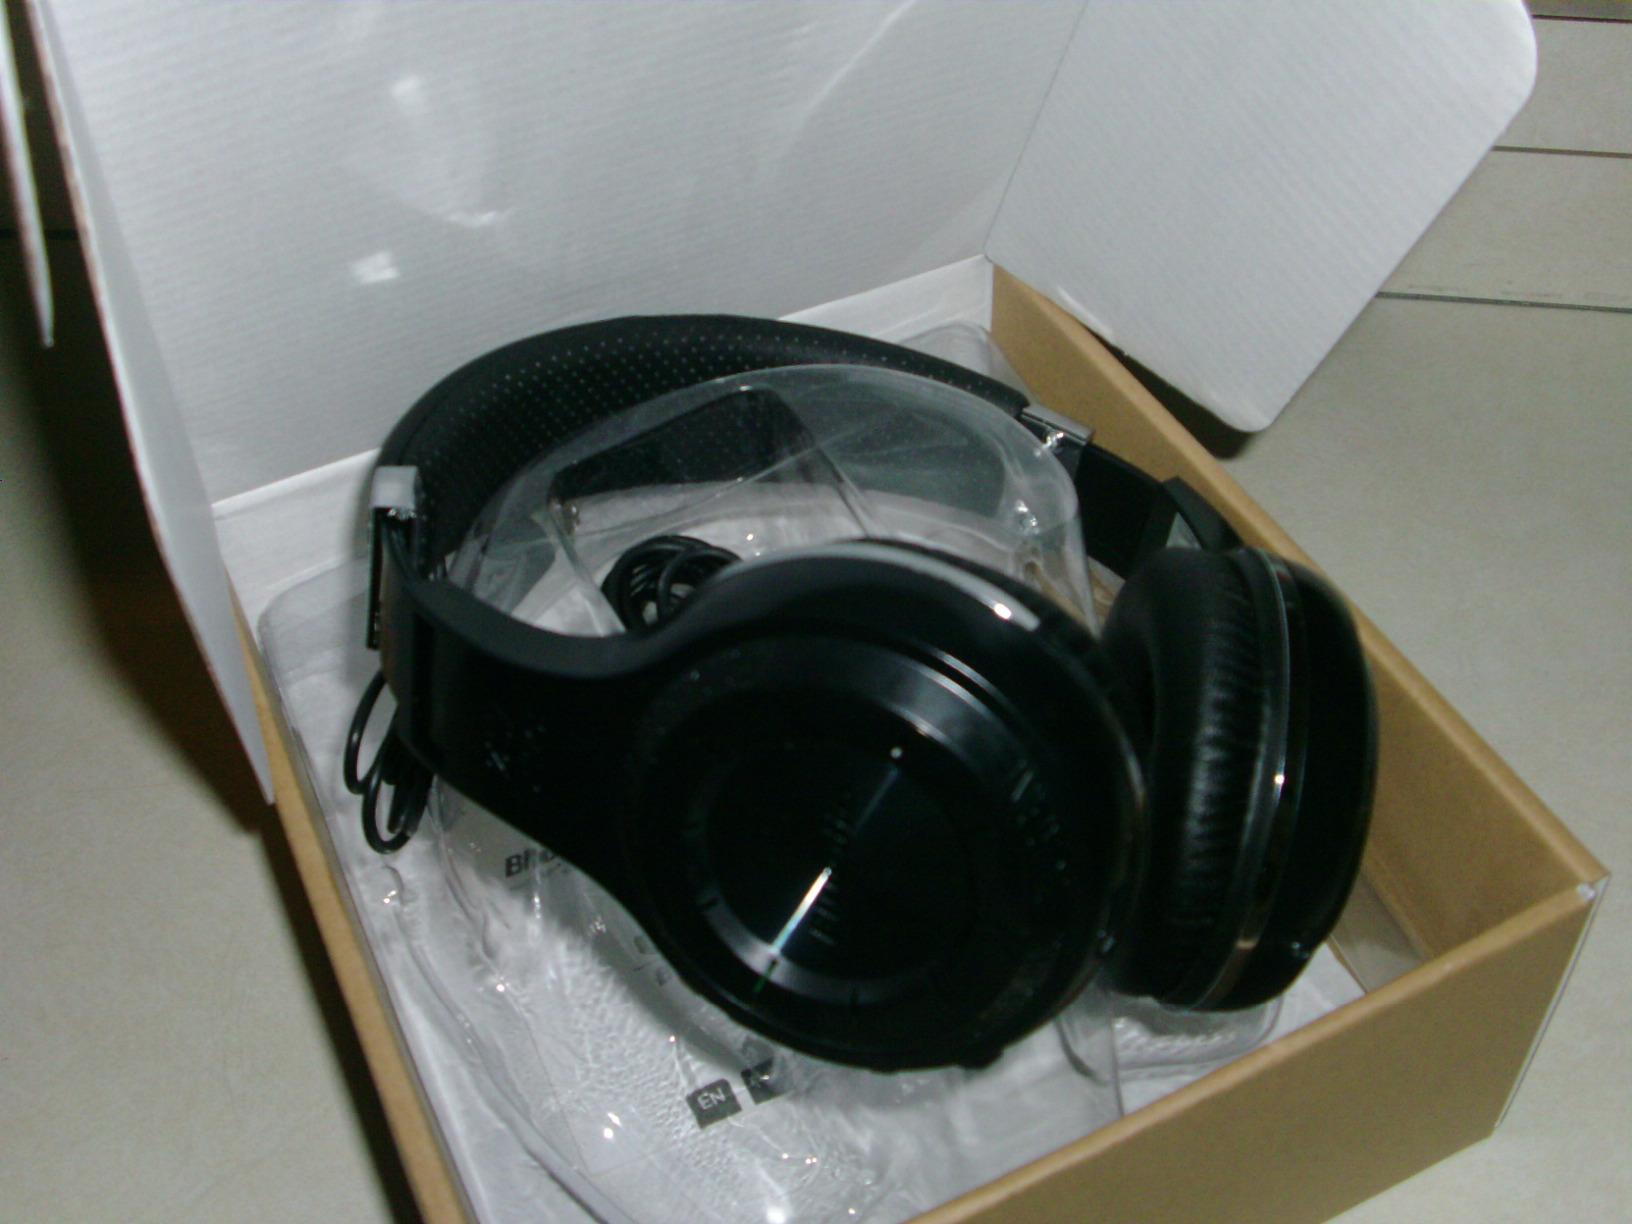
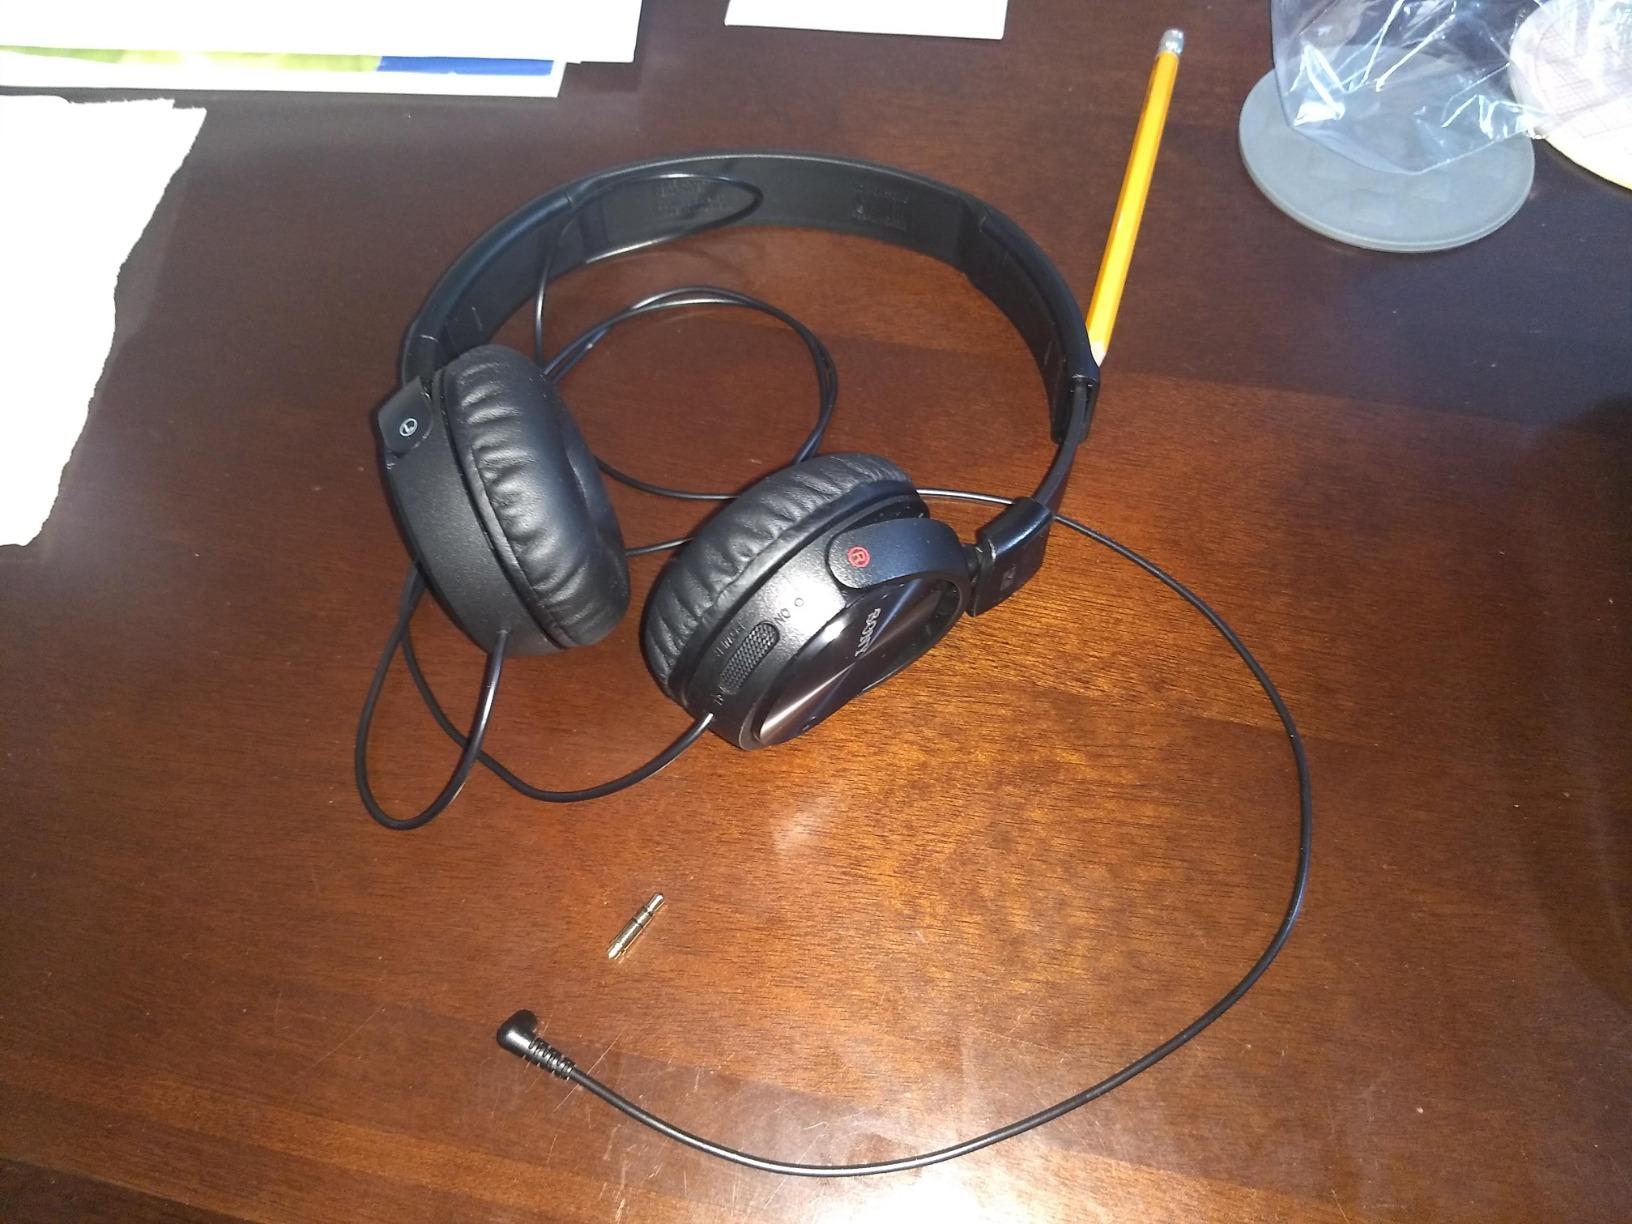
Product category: headphones
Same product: no